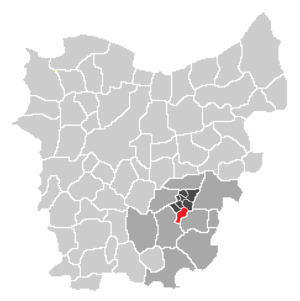
Aaigem est une section de la commune belge d'Erpe-Mere située en Région flamande dans la province de Flandre-Orientale et le Denderstreek, sur le Molenbeek-Ter Erpenbeek.